Harry Murray

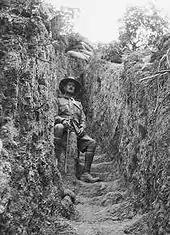
Second Lieutenant Murray, Gallipoli 1915

Promoted to lance corporal on 12 May, Murray was evacuated to Egypt eighteen days later, due to a gunshot wound to his right knee. His knee soon stiffened and he was posted to a hospital ship set to return to Australia. Murray, however, had other ideas and made his way to the wharf at Alexandria where he boarded a transport bound for Gallipoli. Arriving at the peninsula on 3 July, both Murray and Black received the Distinguished Conduct Medal for their actions between 9–31 May, during which time they tirelessly manned their machine gun, "inflict[ing] serious losses upon the enemy". Murray was again wounded on 8 August when the machine gun section of the 4th Brigade covered the withdrawal after the attack on Hill 971. On 13 August, he was promoted to sergeant, commissioned as a second lieutenant and transferred to the 13th Battalion.